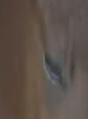
Face region: eyes (orbital_tightening_and_eye_area)
Pain indicator: obviously_present